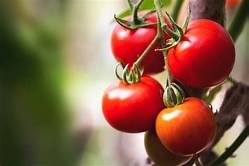
Label: tomato